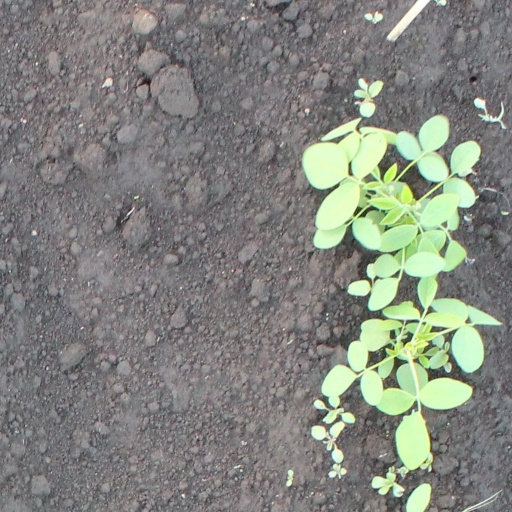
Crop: soybean